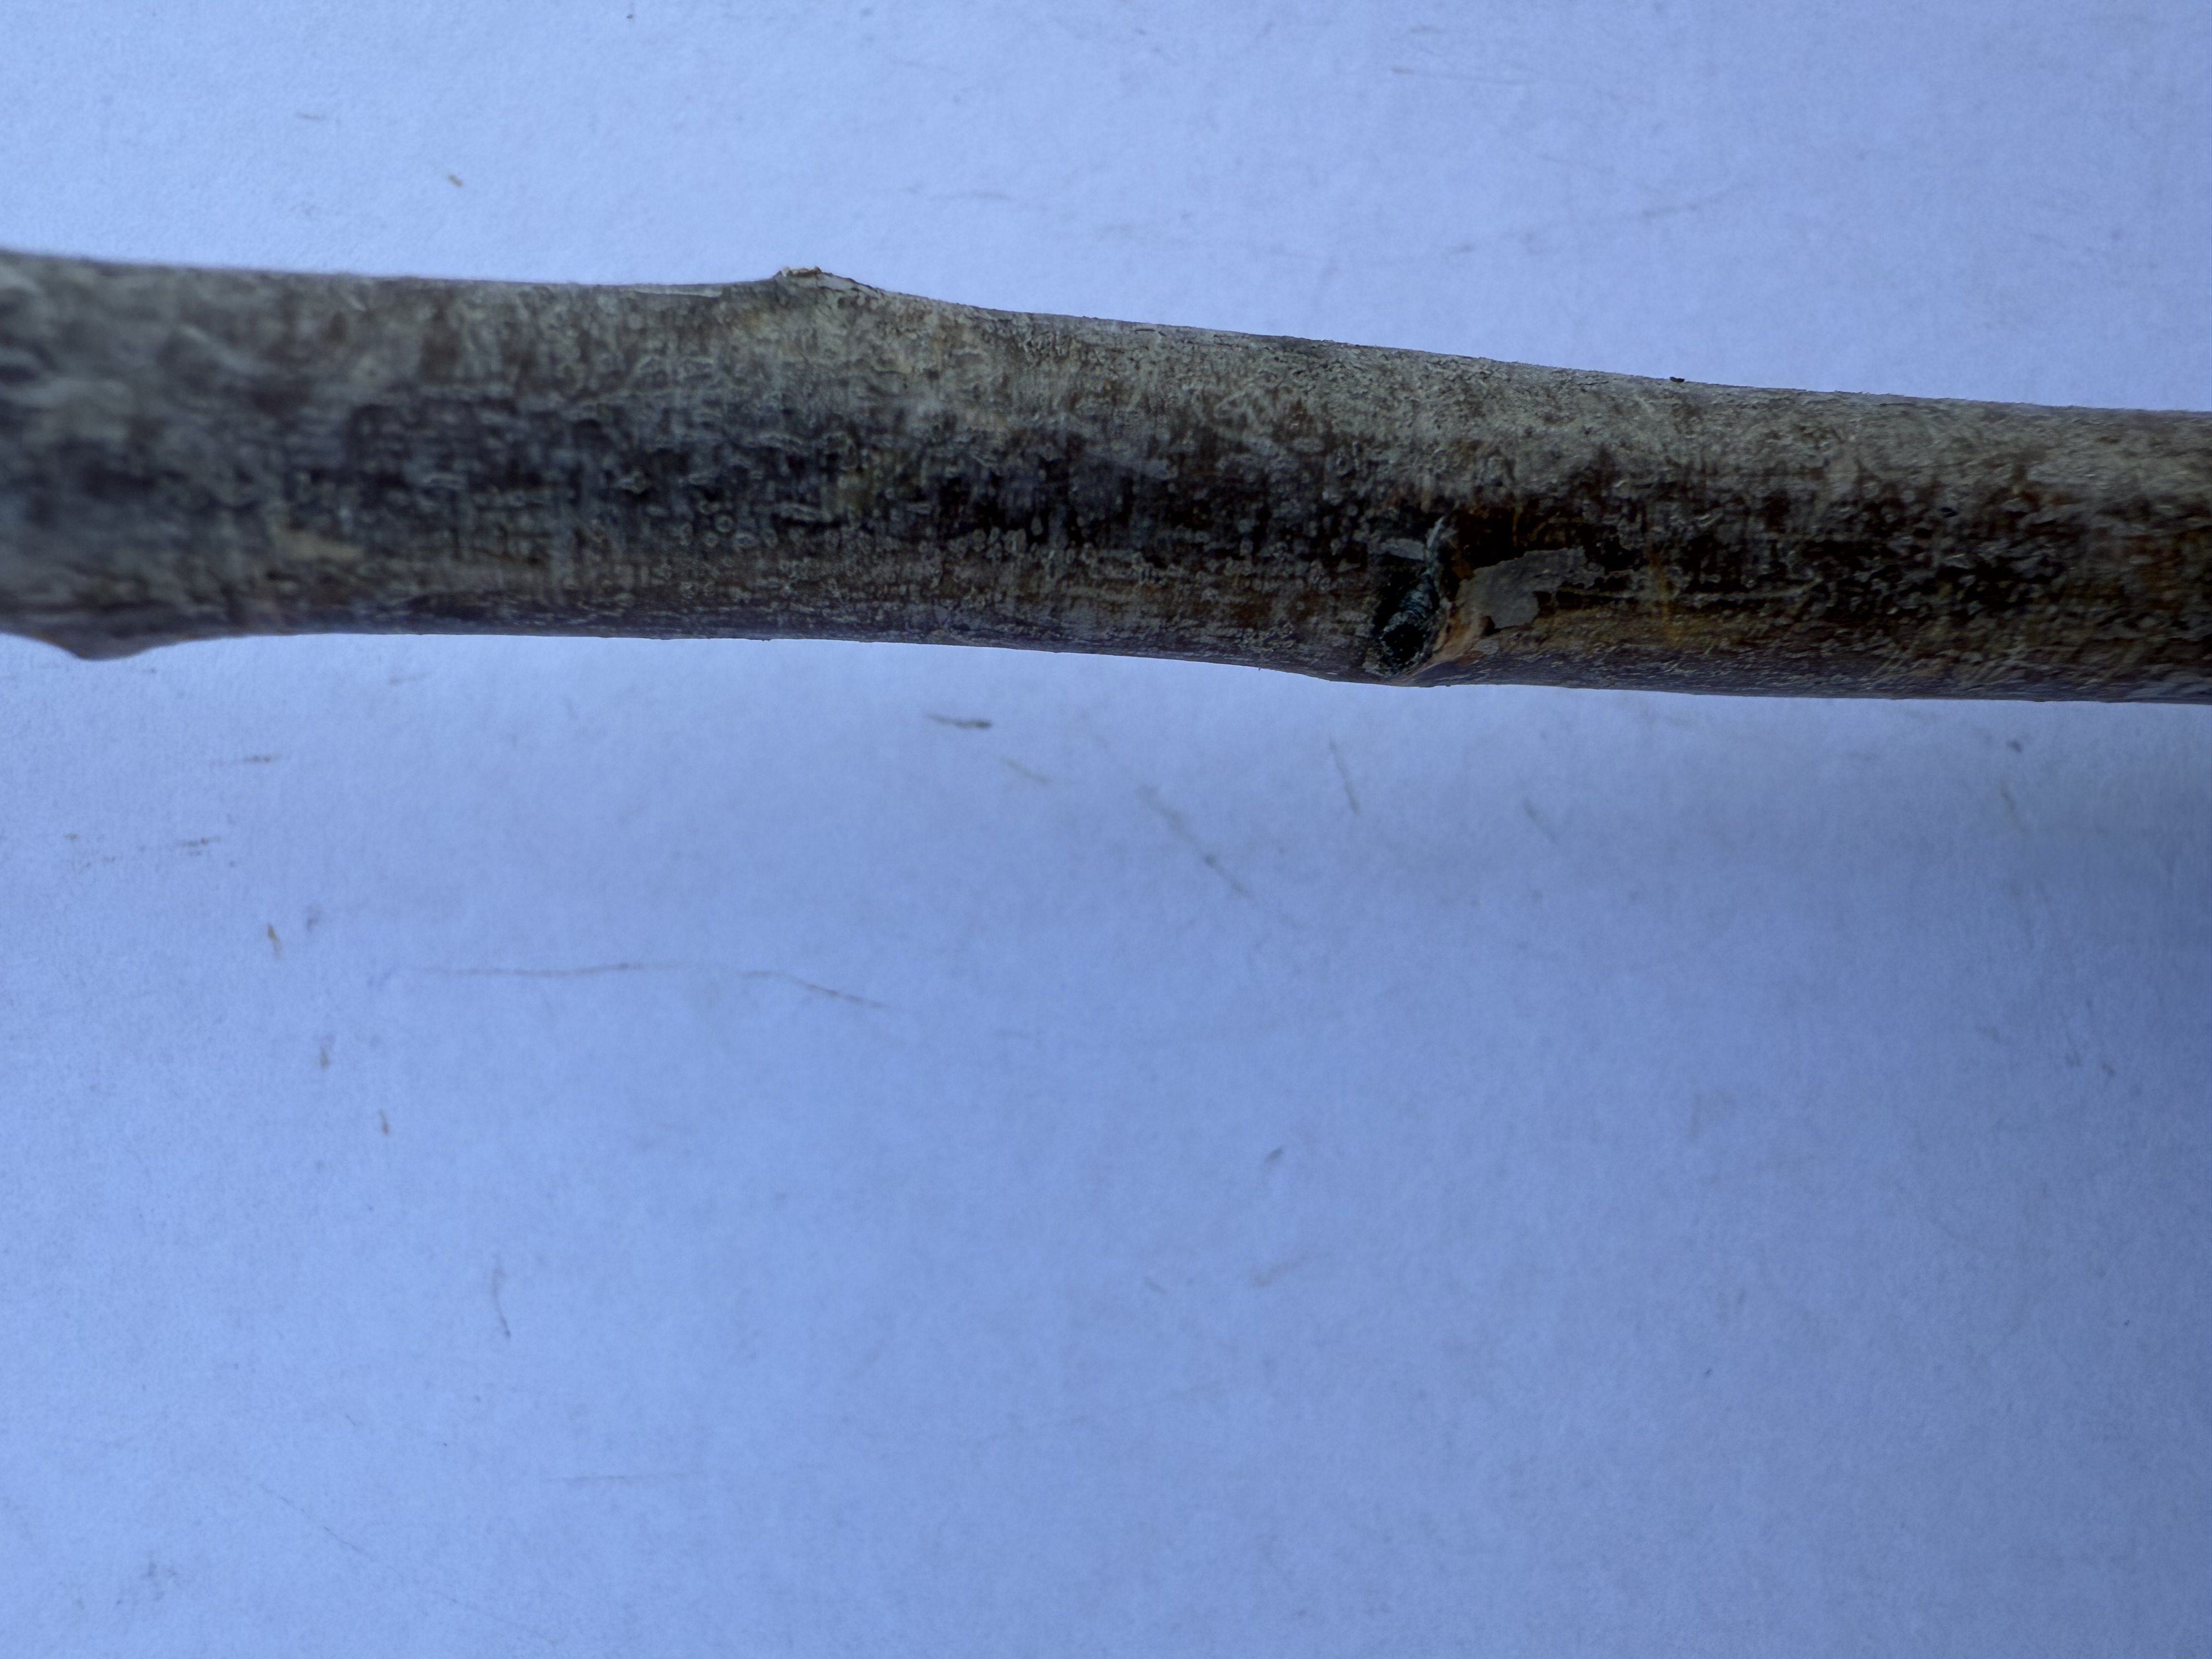
Variety: Ferragnes Almond